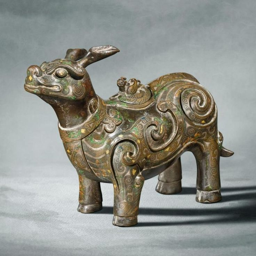
a rare bronze tapir stand , song to royal line